Gates of Intramuros

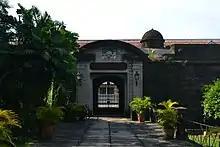
Puerta Real

The gates of Intramuros refer to the original eight gates of the Walled City of Intramuros in Manila, built during the Spanish colonial era in the Philippines. The gates are called by the original Spanish word for "gate", "puerta" (plural: "puertas").